Hans Schmaus

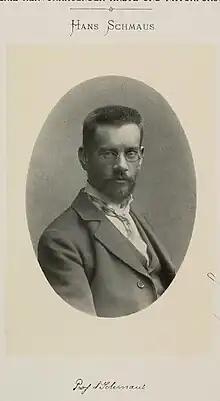
photograph of Hans Schmaus ca. 1900

Hans Schmaus (22 May 1862 in Munich, Kingdom of Bavaria – 4 December 1905 in Munich) was a German pathologist.